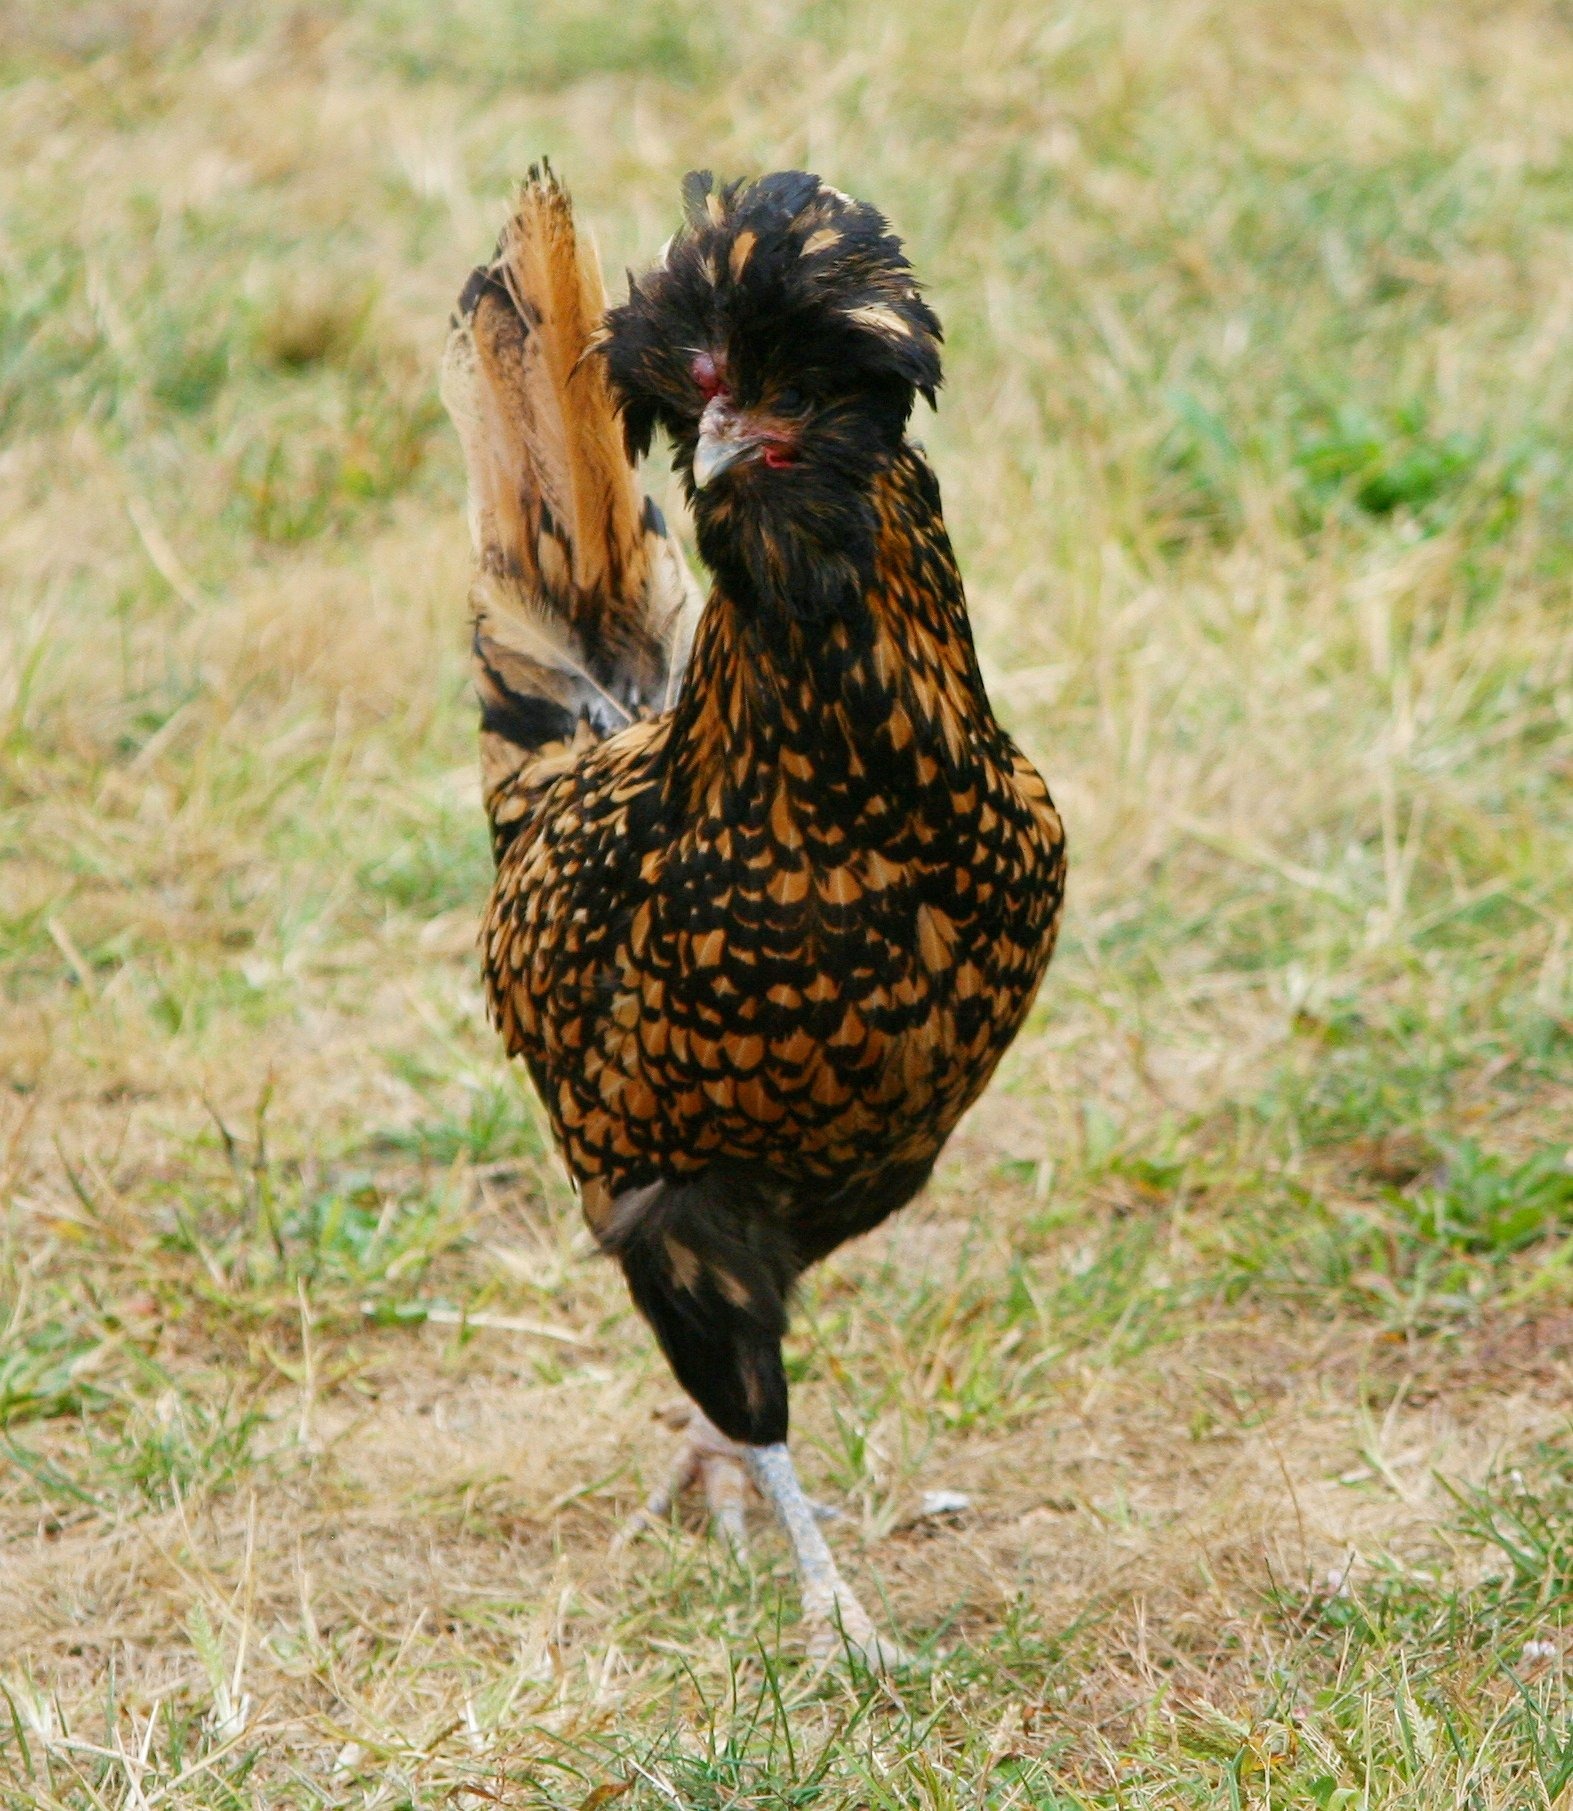
bird, prairie, wildlife, beak, chicken, fauna, rooster, hen, galliformes, vertebrate, polish chicken, feather knob, houdan, horn comb